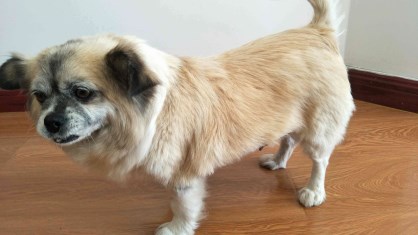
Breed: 3336-n000121-chinese_rural_dog